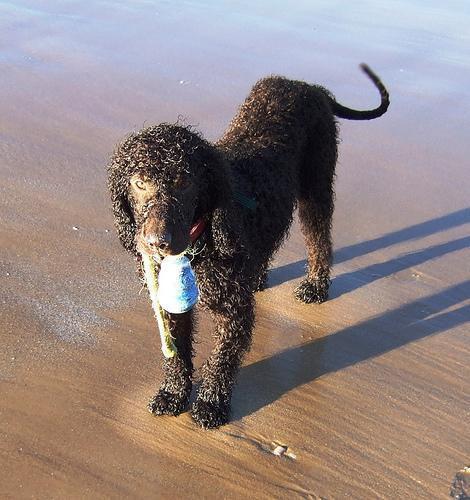
Irish_water_spaniel